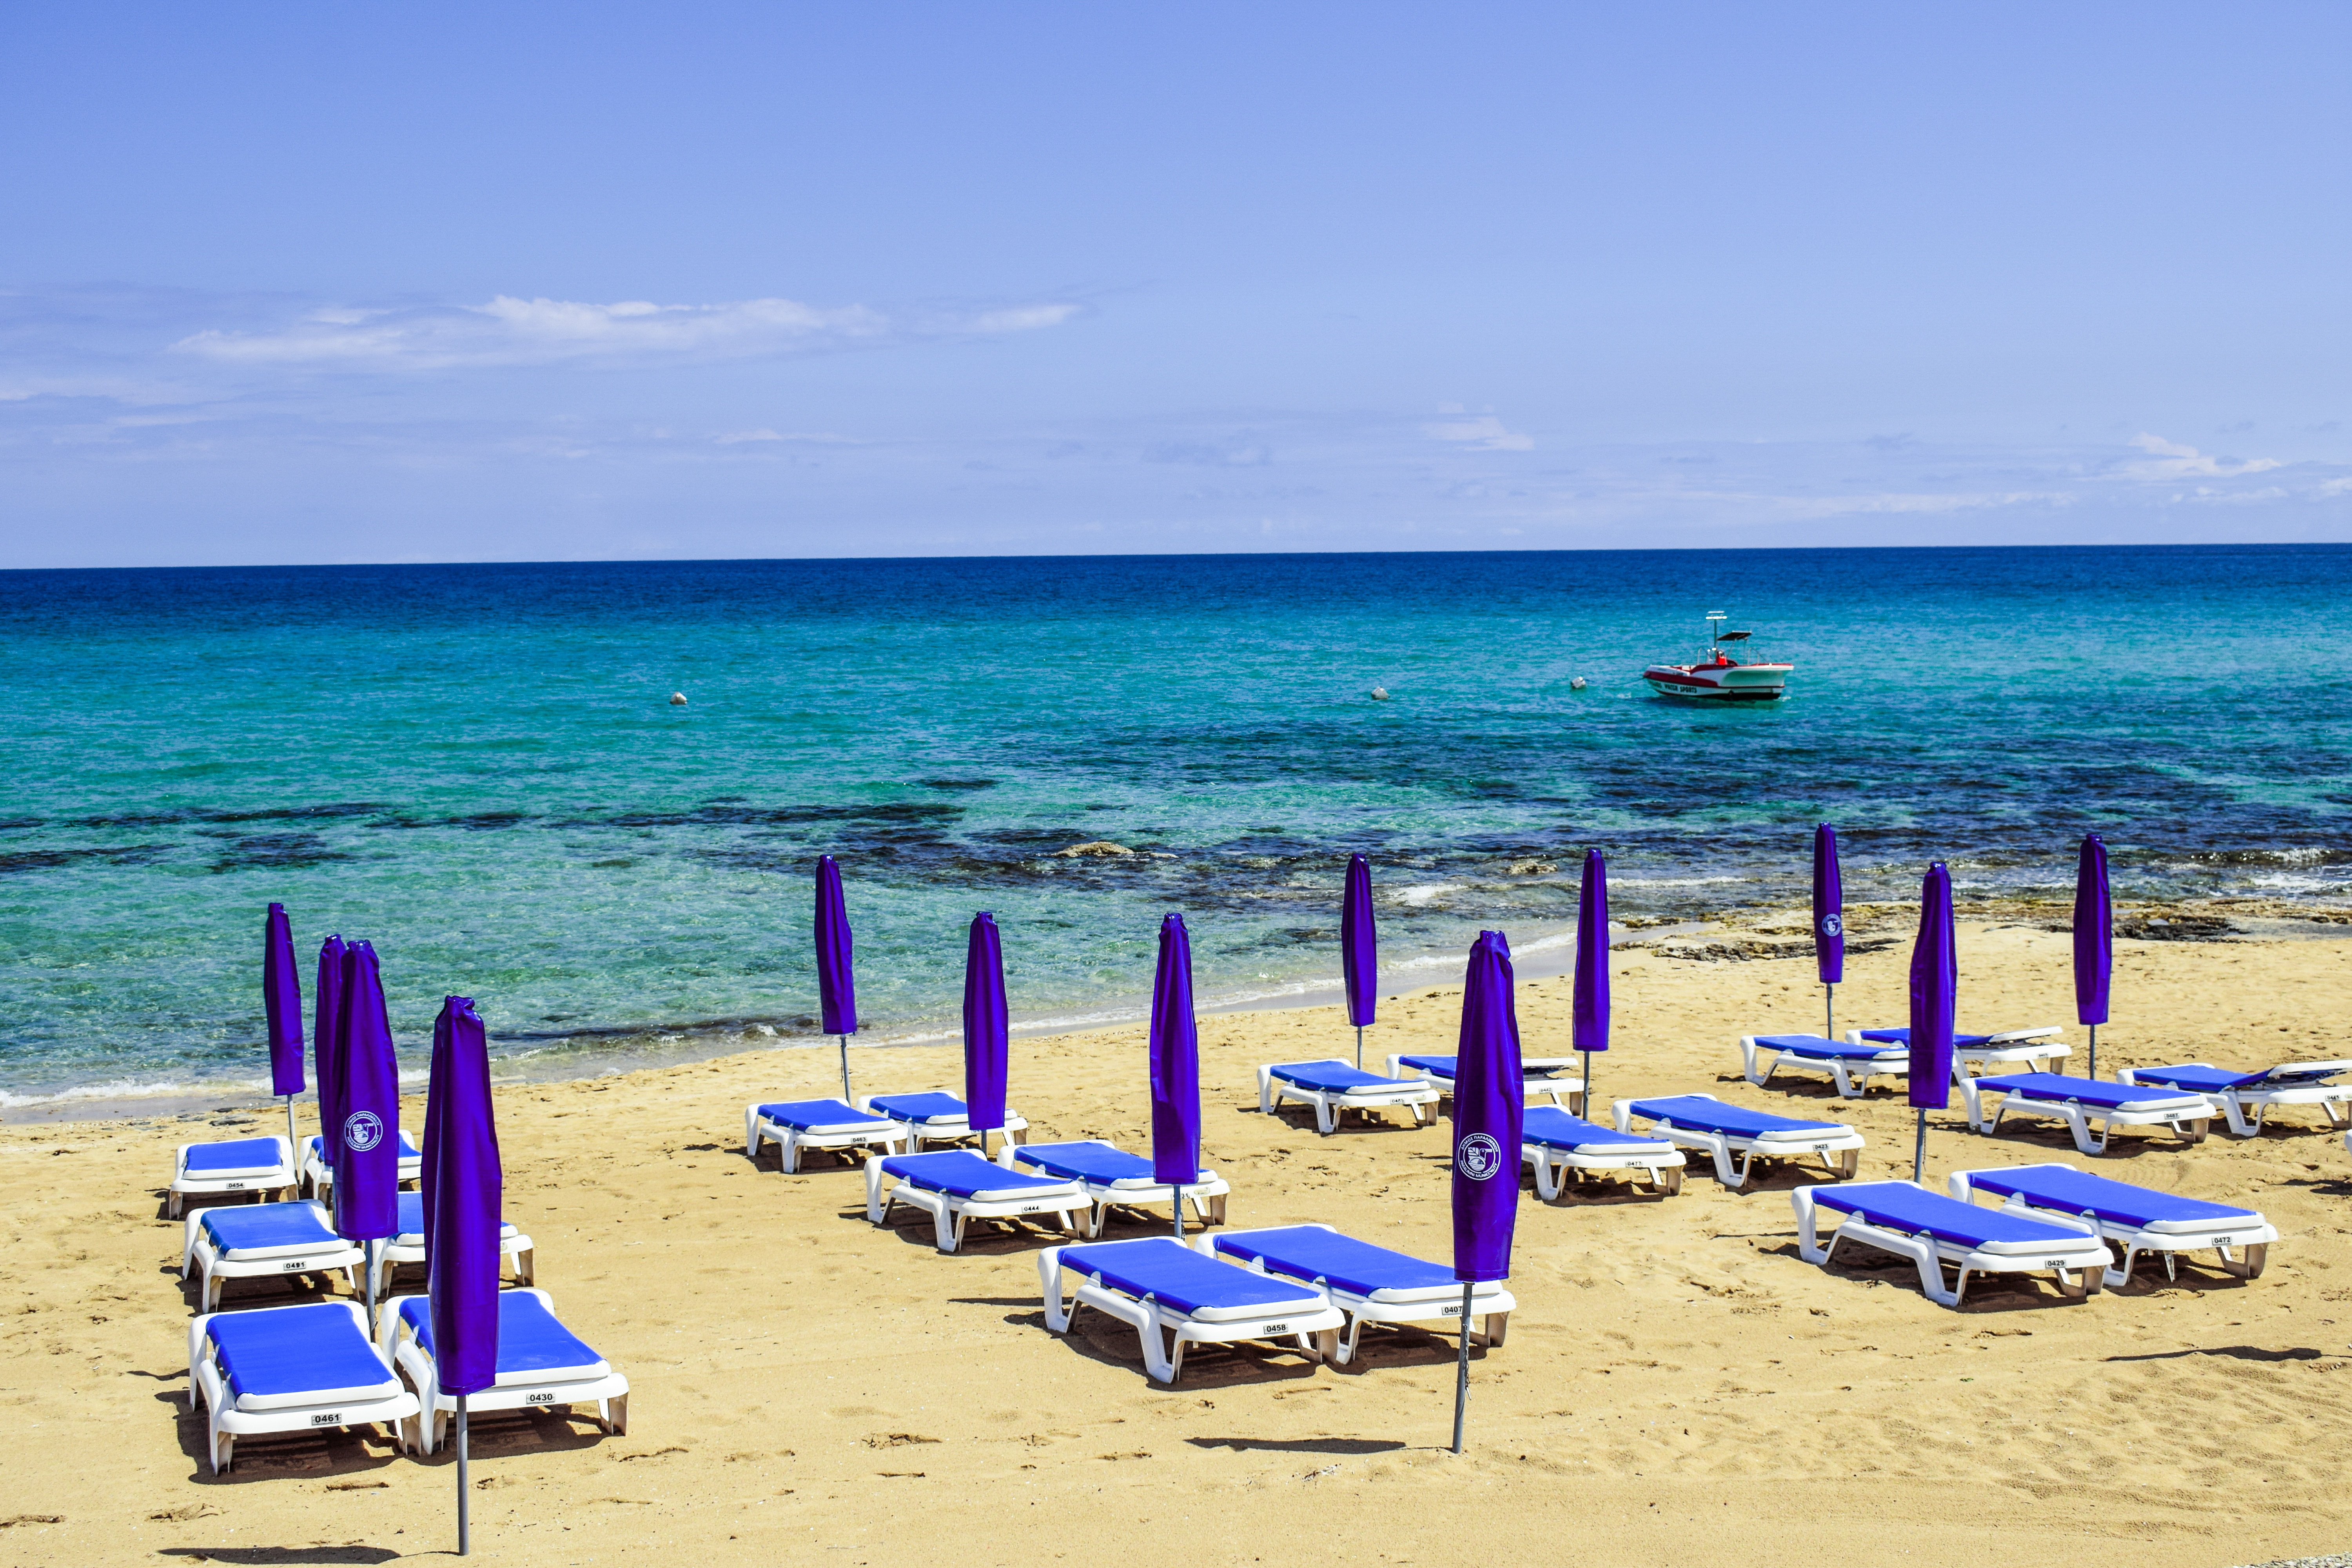
beach, sea, coast, sand, ocean, horizon, dock, shore, vacation, vehicle, relax, umbrella, holiday, bay, island, blue, marina, tourism, body of water, resort, cyprus, cape, sunbed, protaras